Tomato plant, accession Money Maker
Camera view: bottom (45 deg); turntable rotation: 60 degrees
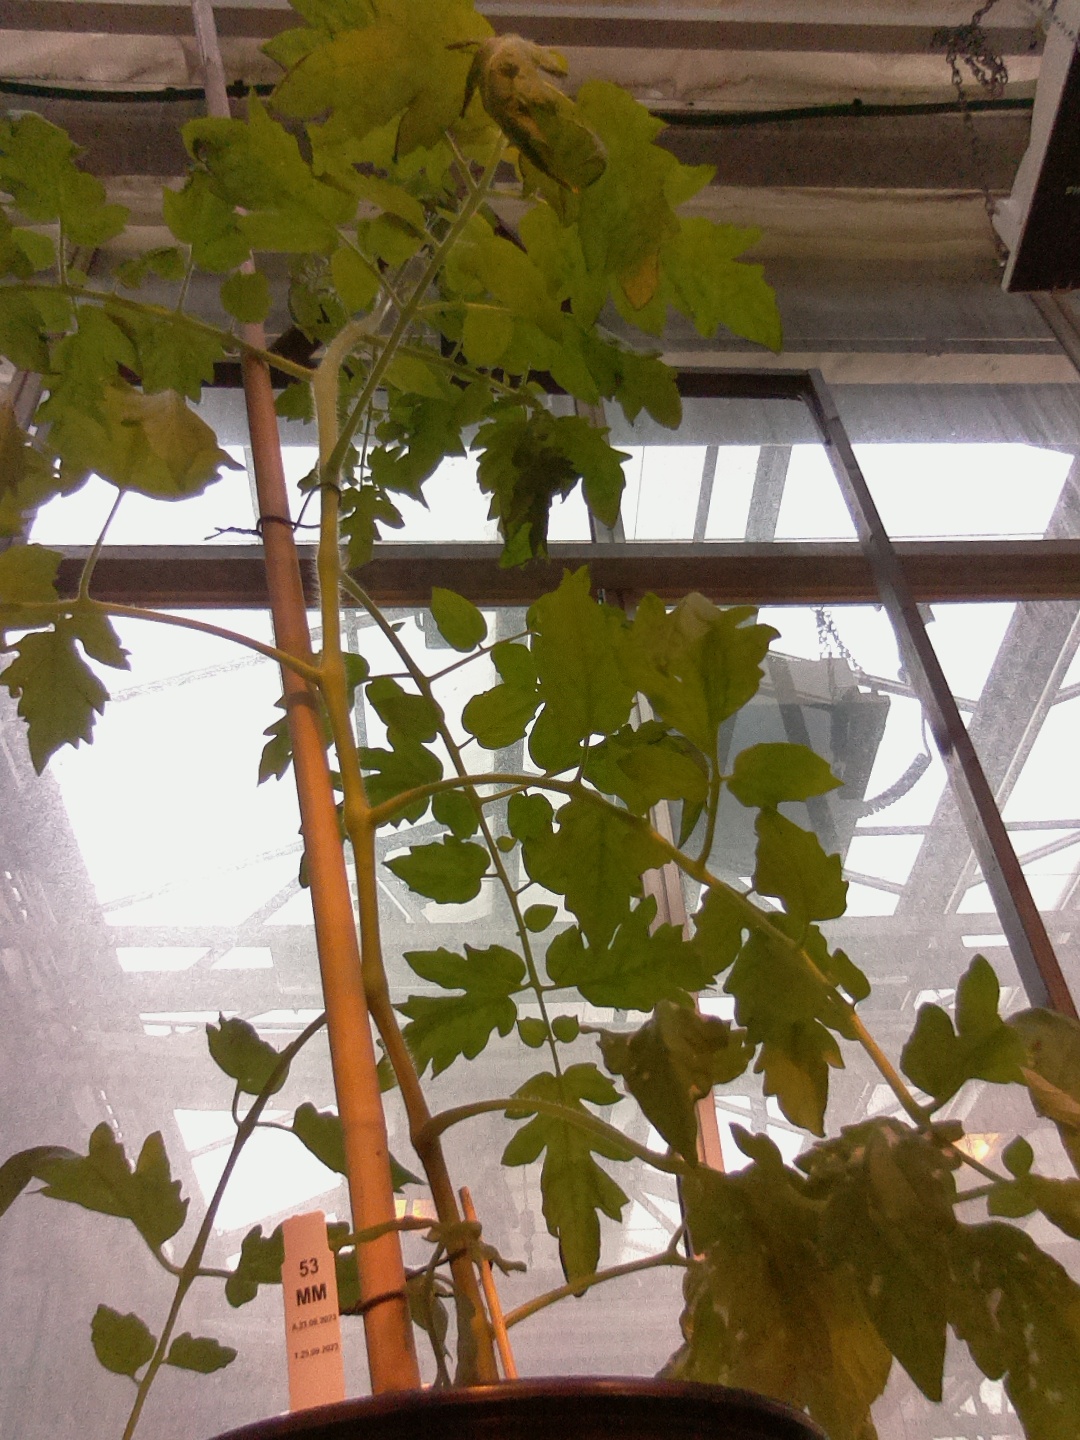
BBCH growth stage 60: First flowers open